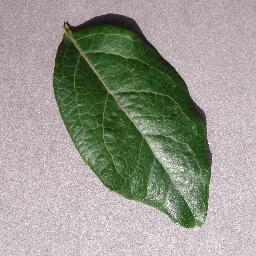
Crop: blueberry
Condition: healthy